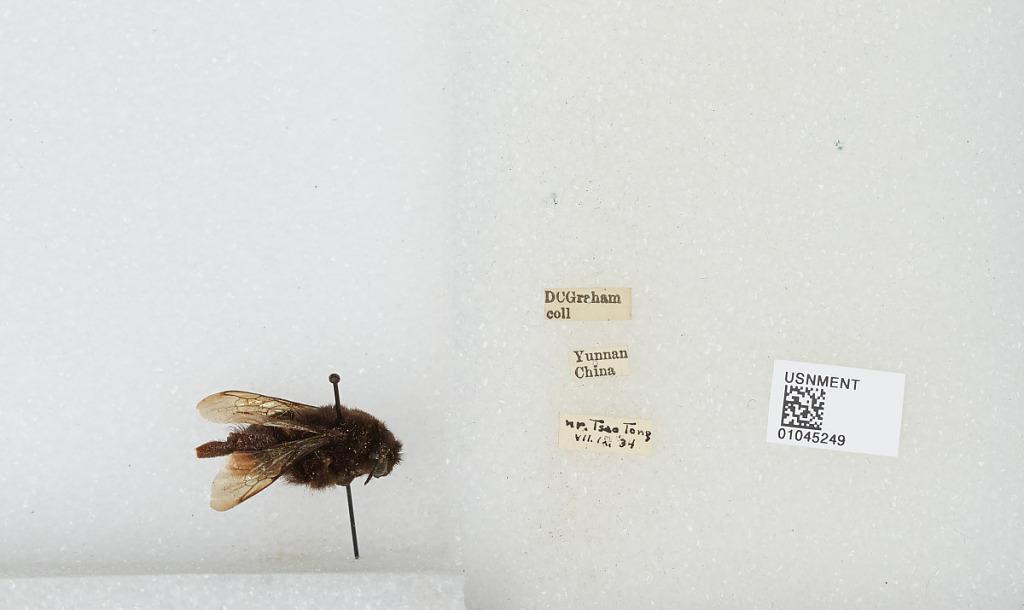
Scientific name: Bombus sp.
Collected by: D. Graham
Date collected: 1934-7-12
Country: China
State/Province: Yunnan
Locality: nr. Tsao Tong